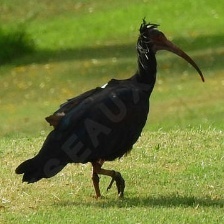
Species: BALD IBIS
Scientific name: GERONTICUS EREMITA